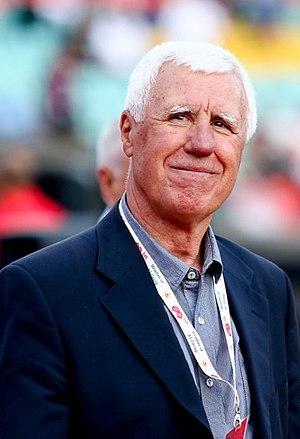
Asparuh « Paro » Nikodimov est un ancien joueur, et entraîneur de football bulgare.